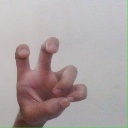
अक्षर: छ